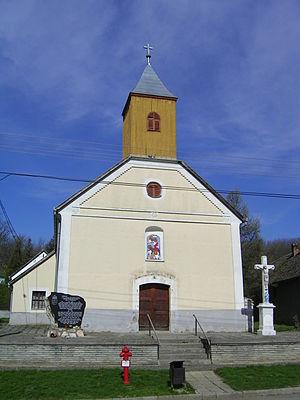
Erdősmárok est un village et une commune du comitat de Baranya en Hongrie.